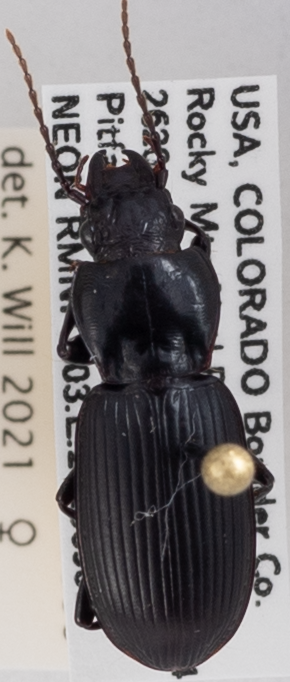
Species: Pterostichus protractus
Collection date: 2020-09-01
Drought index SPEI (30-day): -2.09
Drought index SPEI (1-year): -1.45
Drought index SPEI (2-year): -1.13